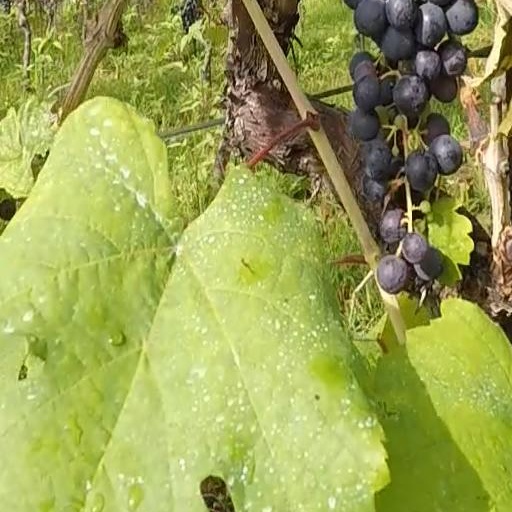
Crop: grape